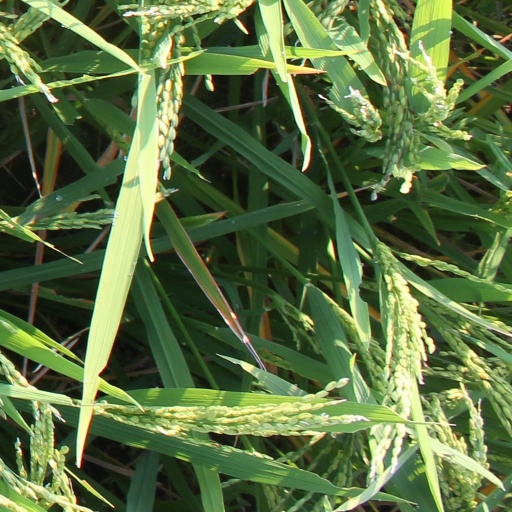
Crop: rice